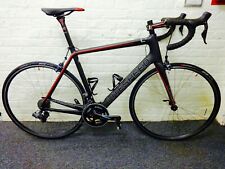
Vehicle type: Bikes